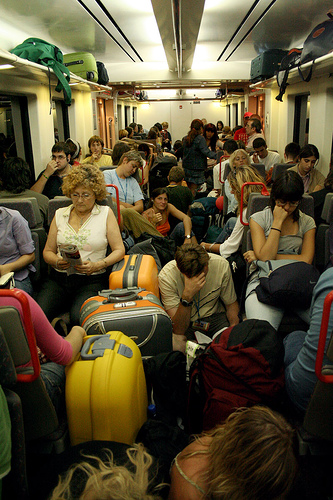
a number of people piled into a train

A crowded train with people and their suitcases.